Callide Power Station

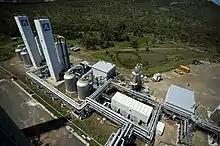
Callide Oxyfuel Project, 2012

At the end of 1962 approval was granted for a new power station near Biloela. Work commenced at the site in February 1963. The design of the plant based around separate generating units and a control room was a first for Queensland. It was also the first power station in Queensland to use dry cooling towers.